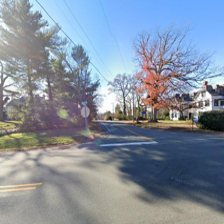
Label: streetView